Mansur al-Atrash

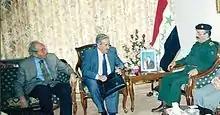
Mansur al-Atrash in Baghdad (2002)

In August 1956 Atrash married teacher Hind al-Shuwayri, a Christian and the daughter of Yusuf al-Shuwayri, Sultan's partner in the grain trade, who was based in al-Midan and owned a house in al-Qurayya. Atrash had a son named Tha'er and a daughter named Rim. Because Atrash's wife was not from the Druze community, the marriage caused a temporary schism between Atrash and his father. Eventually the two bridged their differences. Following Sultan's death in 1982, Mansur gained the latter's role as the major spokesman for the al-Atrash clan.